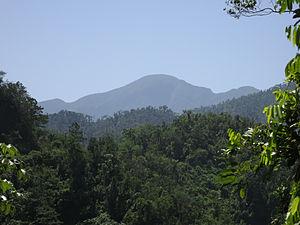
La Sierra Maestra à Cuba.